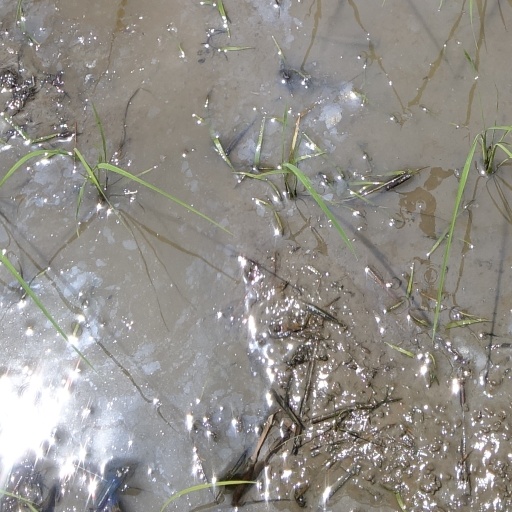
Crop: rice